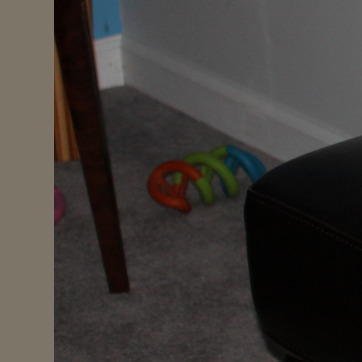
Material: plastic